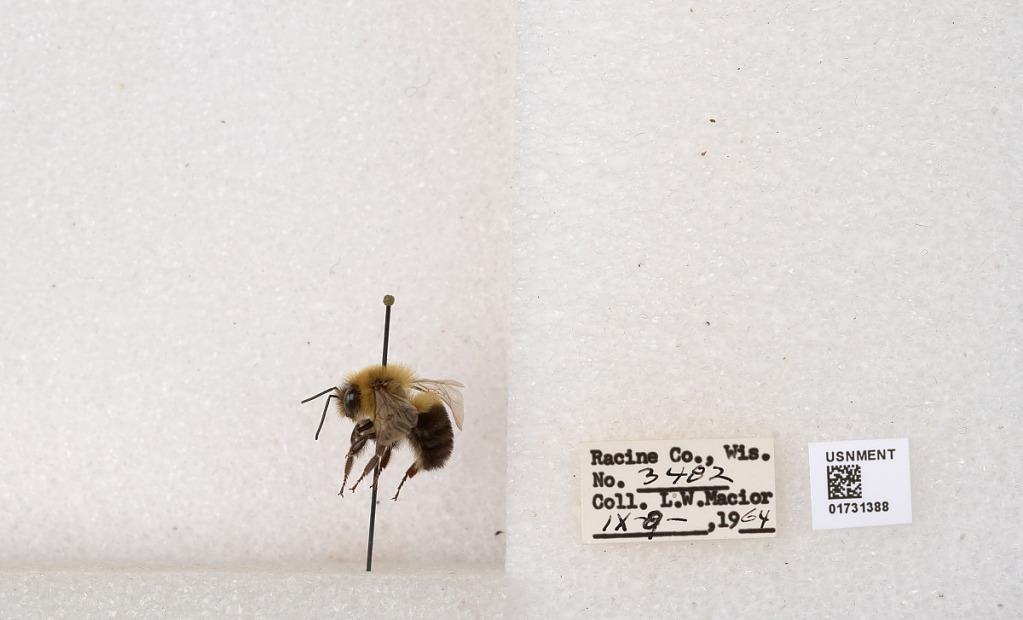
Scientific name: Bombus impatiens Cresson
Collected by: L. Macior
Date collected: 1964-9-9
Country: United States
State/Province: Wisconsin
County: Racine
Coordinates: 42.7299, -87.8123